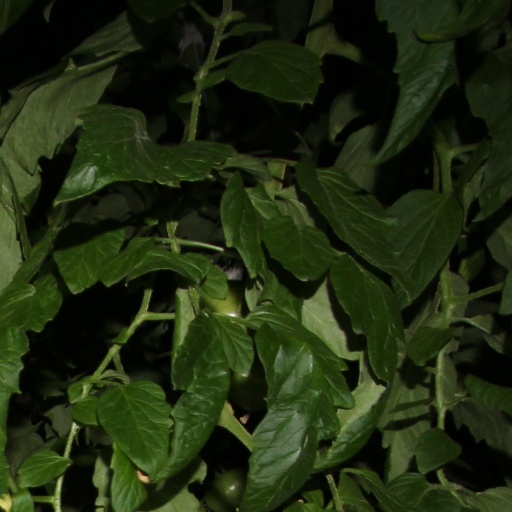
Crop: tomato